Pro-Wres no Hoshi Aztecaser

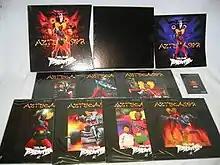
LDs packages showing the "Aztecaser" romanization

is a Japanese pro-wrestling-themed tokusatsu/anime superhero television series produced by Tsuburaya Productions, and created by Go Nagai and Ken Ishikawa. Nagai and Ishikawa created three manga series, simply named , published in different magazines by Shogakukan. None of them are related between them or the TV show. They were compiled in a single "tankōbon" in 1978 (Futabasha), 1986 (Asahi Sonorama) and 2001 (Futabasha).